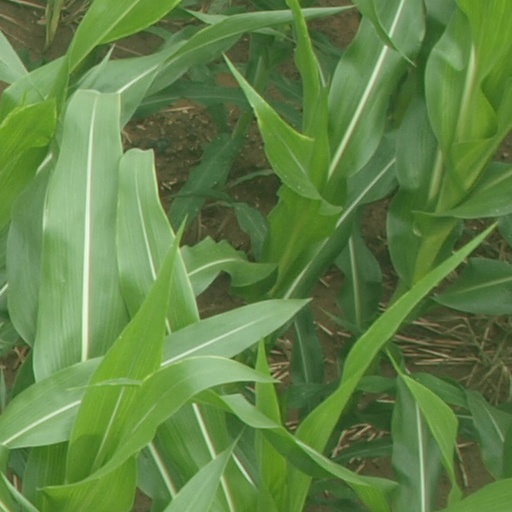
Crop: maize; corn